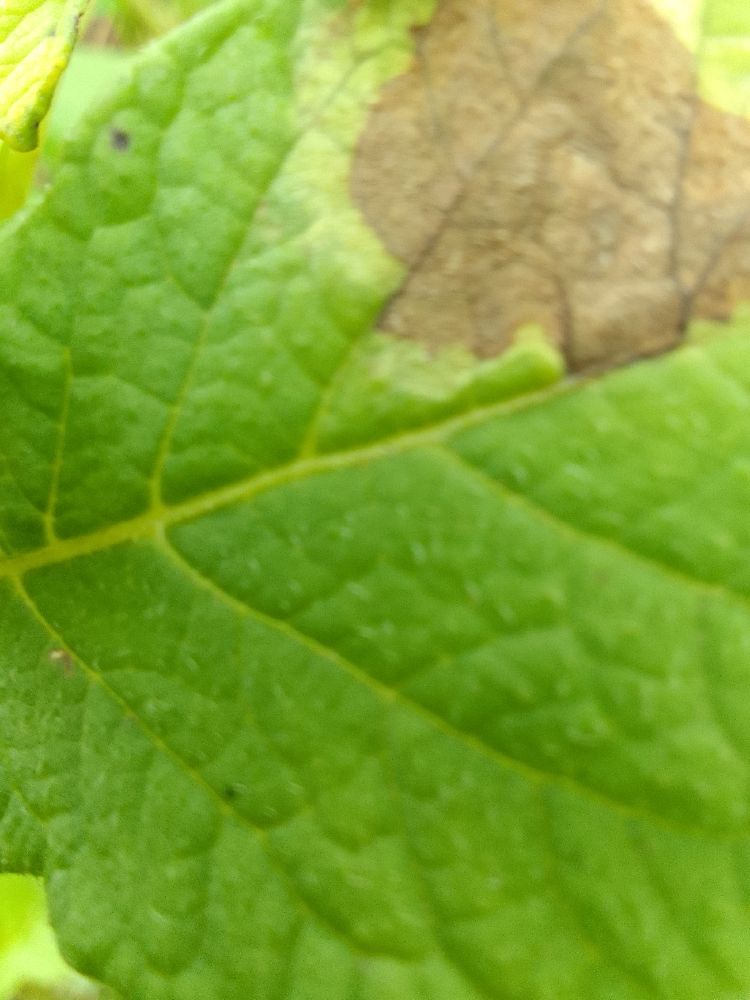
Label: Late blight